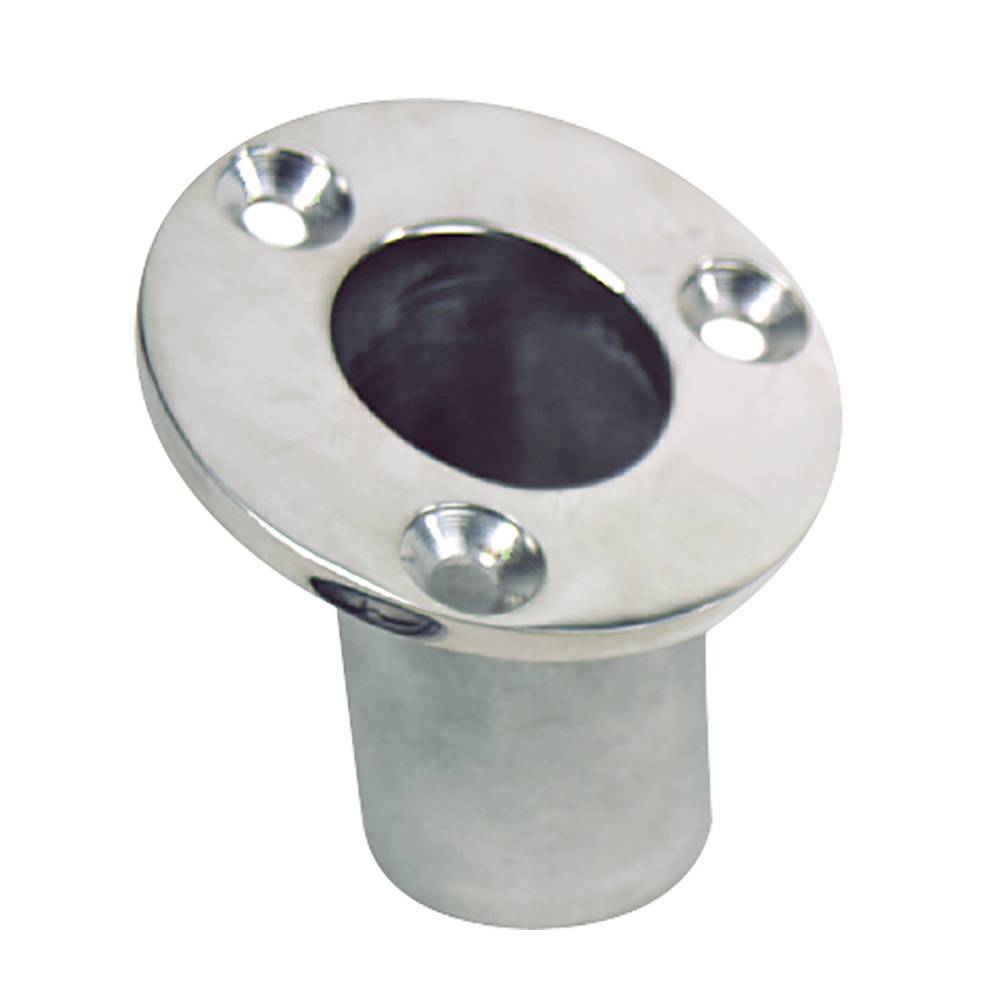
Whitecap Flush Mount Flag Pole Socket - Stainless Steel - 1-1/4" ID [6170]
Flush Mount Flag Pole Socket - Stainless Steel - 1-1/4" ID Features: 316 S.S. Flush Mounted Flagpole Socket. Tube inside dia - 1-1/4" Base 2-3/4" Height - 2-9/16" Fastener - #12 (3) Specifications: Type: Flags & Flag Poles Box Dimensions: 3"H x 3"W x 3"L WT: 0.6 lbs
Brand: Whitecap
Category: Home & Garden > Decor > Flag & Windsock Accessories > Flag & Windsock Pole Mounting Hardware & Kits